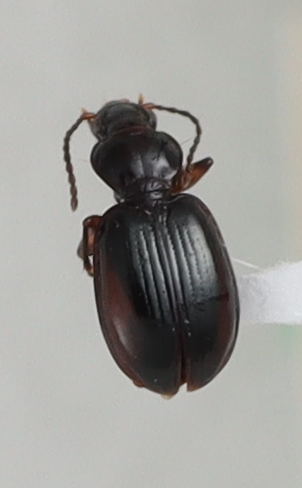
Scientific name: Mecyclothorax konanus
Plot: 14
Trap: S
Collected: 20190828